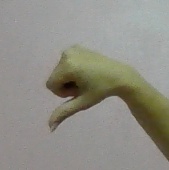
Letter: waw